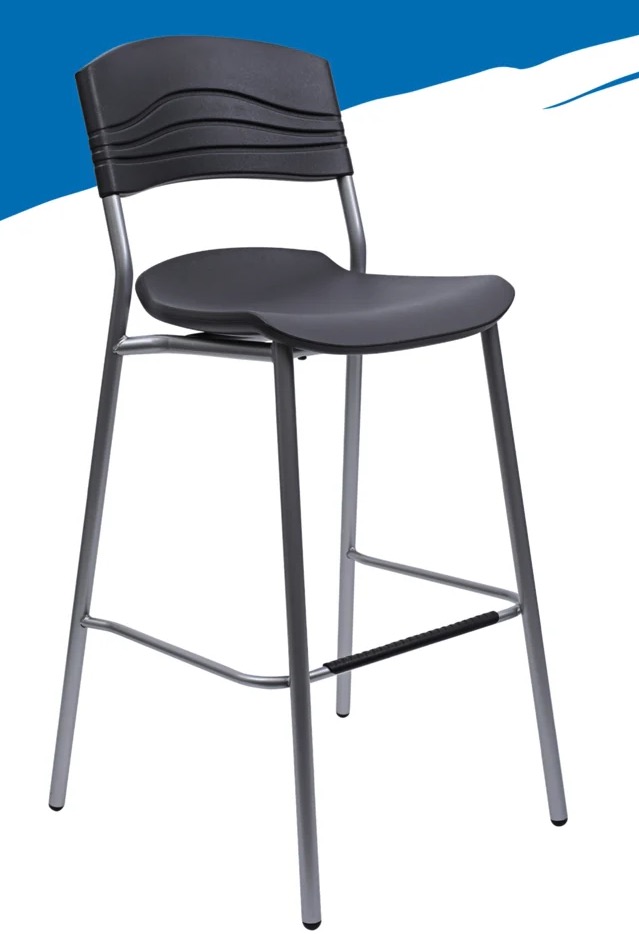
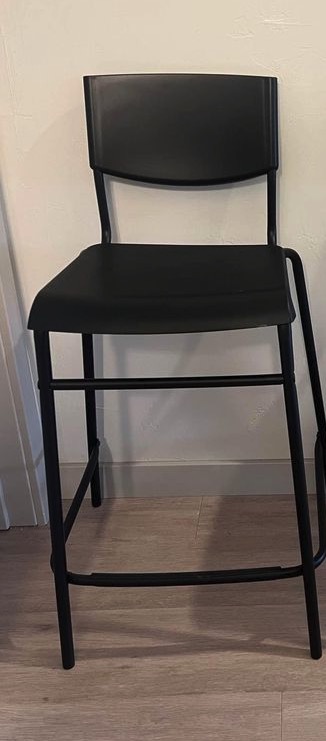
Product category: stool
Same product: no